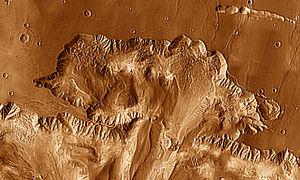
L' Ophir Chasma est une vallée de Mars, située dans la Valles Marineris.